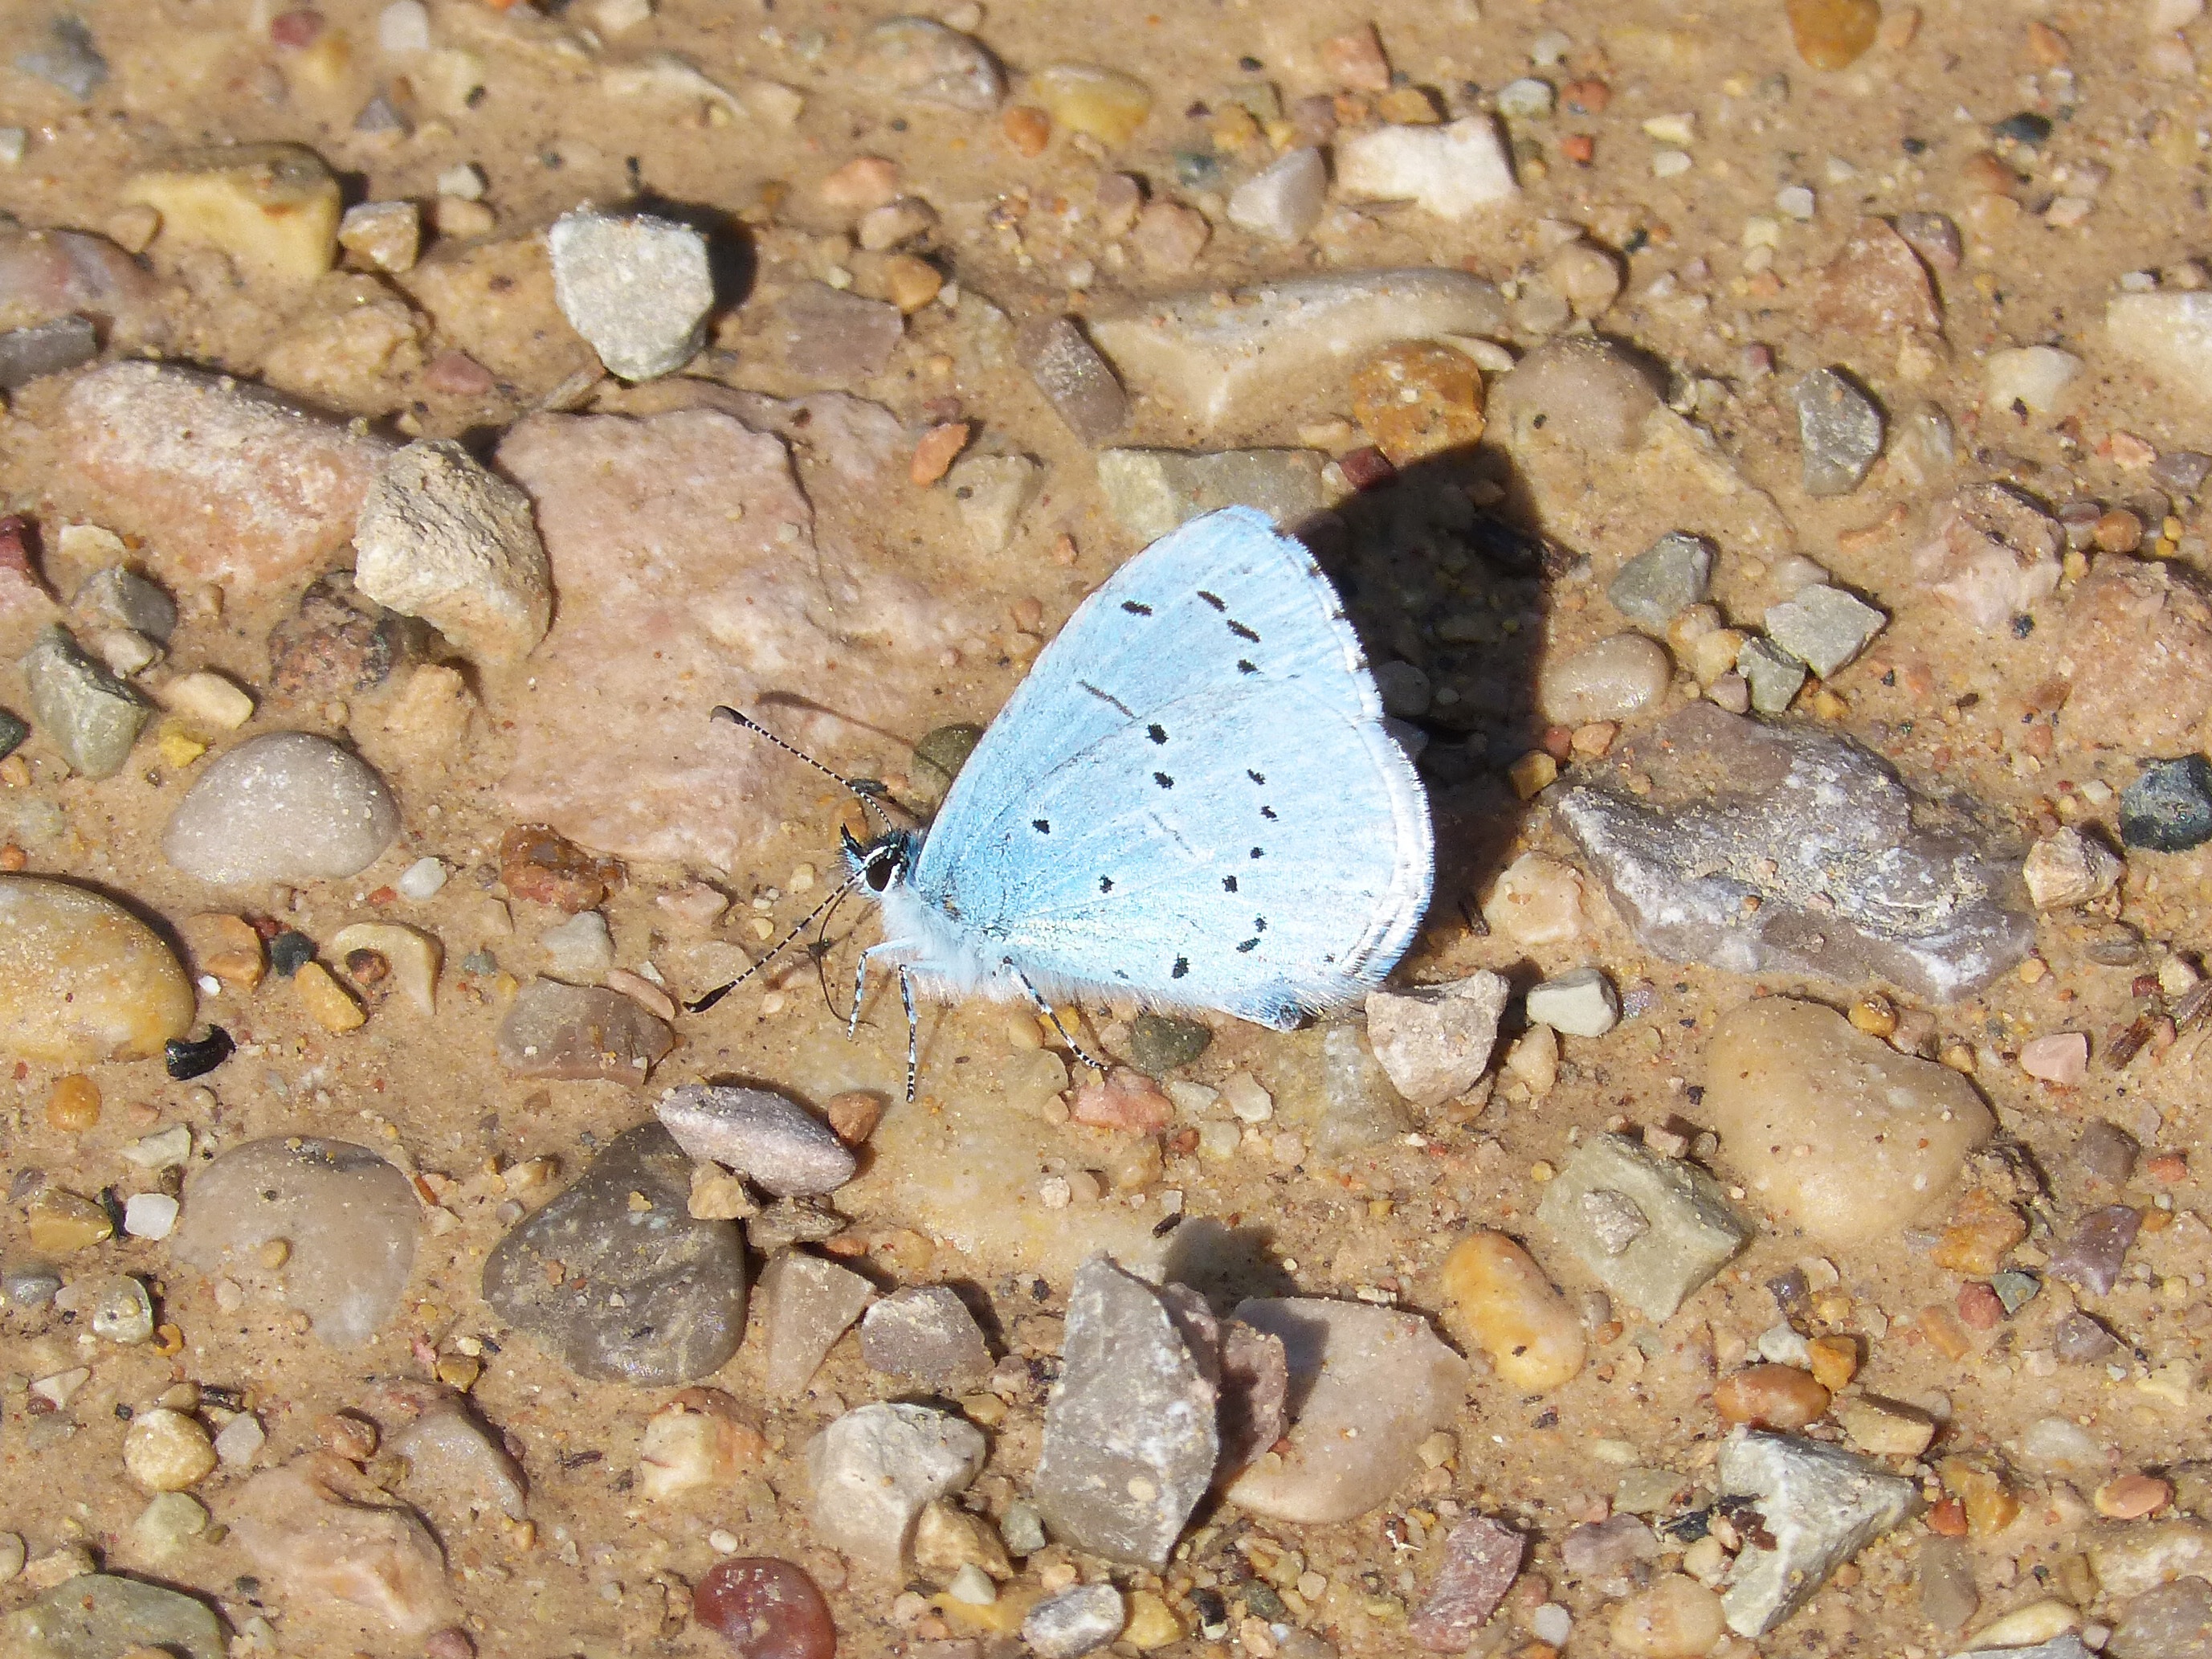
rock, wildlife, mud, insect, soil, moth, butterfly, fauna, invertebrate, blue winged butterfly, moths and butterflies